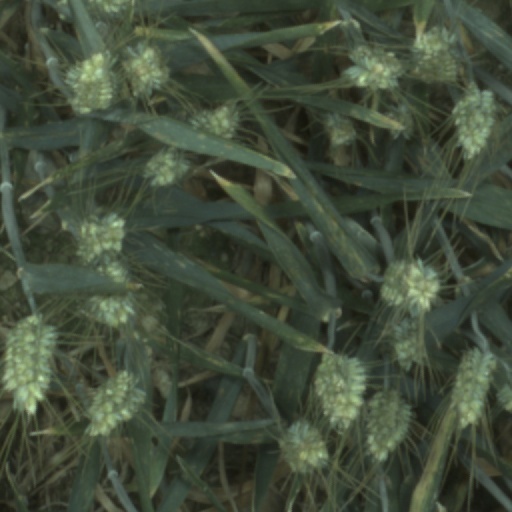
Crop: wheat